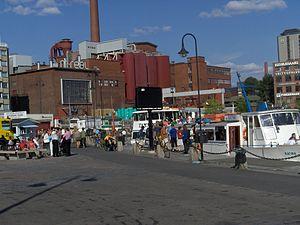
Nalkala est le quartier numéro 3 de Tampere en Finlande.
Le port de Tampere désigne des zones portuaires situées sur les rives des lacs Näsijärvi et Pyhäjärvi à Tampere.